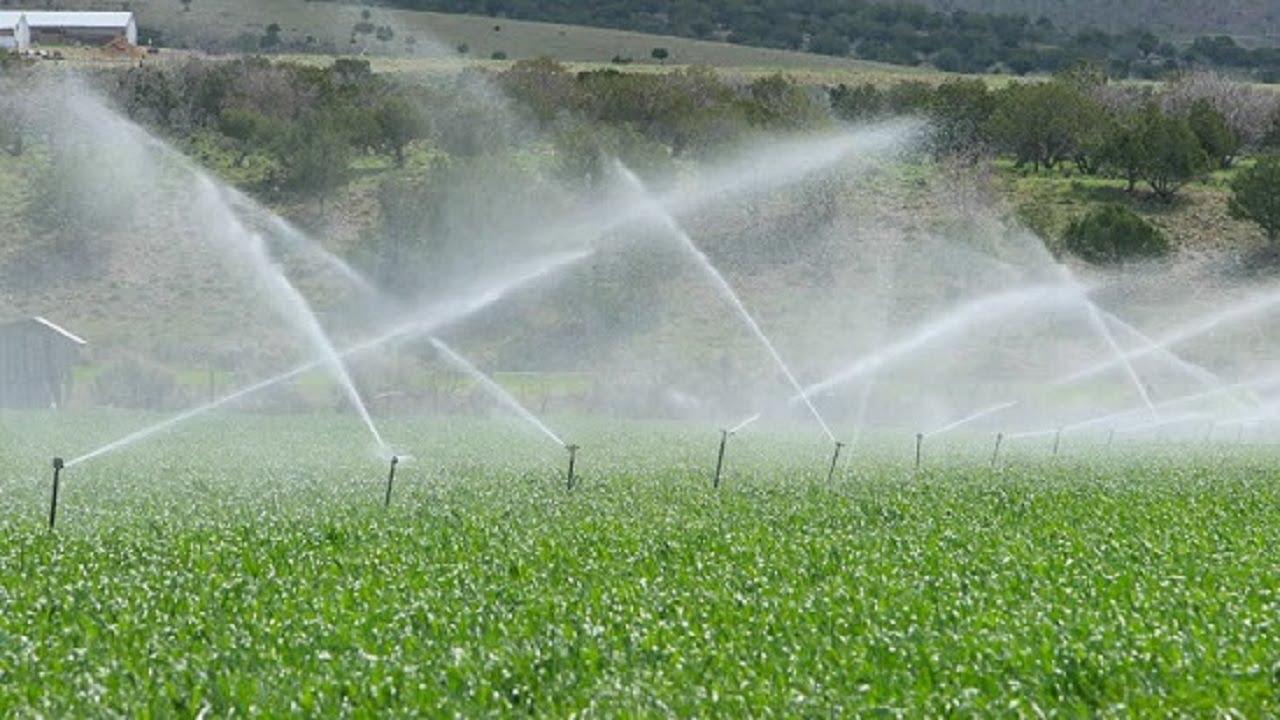
Mahali hapa panaonekana kuwa, panatumia njia ya kunyunyizia maji kwa kuyarusha, panaonekana pana, maji ambayo yameweza kurushwa, pia panaonekana mimea ambayo imepandwa hapa, inaweza kumea vizuri, kwani mimea hii inaonekana, ni yenye rangi ya kijani kibichi.